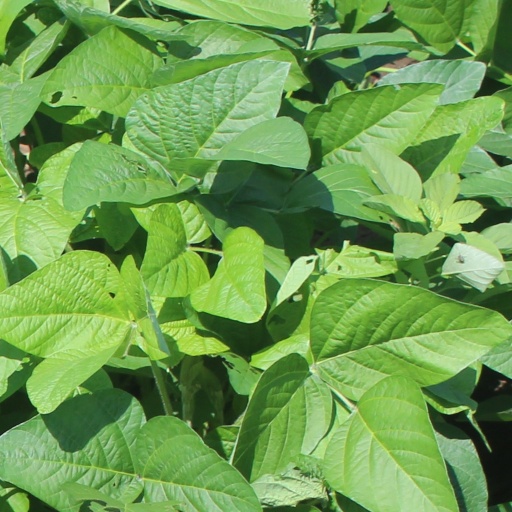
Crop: soybean